Manzoor Pashteen

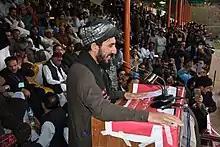
Pashteen at a PTM rally

Manzoor Ahmed Pashteen (born 25 October 1994) is a Pakistani Pashtun human rights activist against enforced disappearances, extrajudicial killings, and other human rights abuses against Pashtun population in Pakistan. Pashteen leads the Pashtun Tahafuz Movement ("Pashtun Protection Movement", PTM), a social movement focused on advocacy of rights of Pashtuns in Khyber Pakhtunkhwa and Balochistan. From 11 to 14 October 2024, he was part of the Pashtun National Jirga, held in Khyber District to discuss the critical issues faced by the Pashtuns.